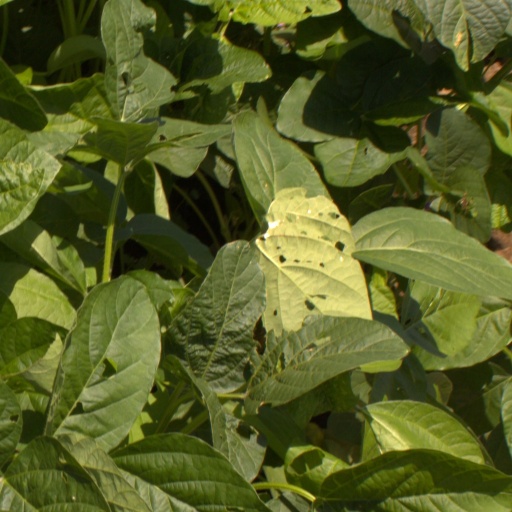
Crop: soybean